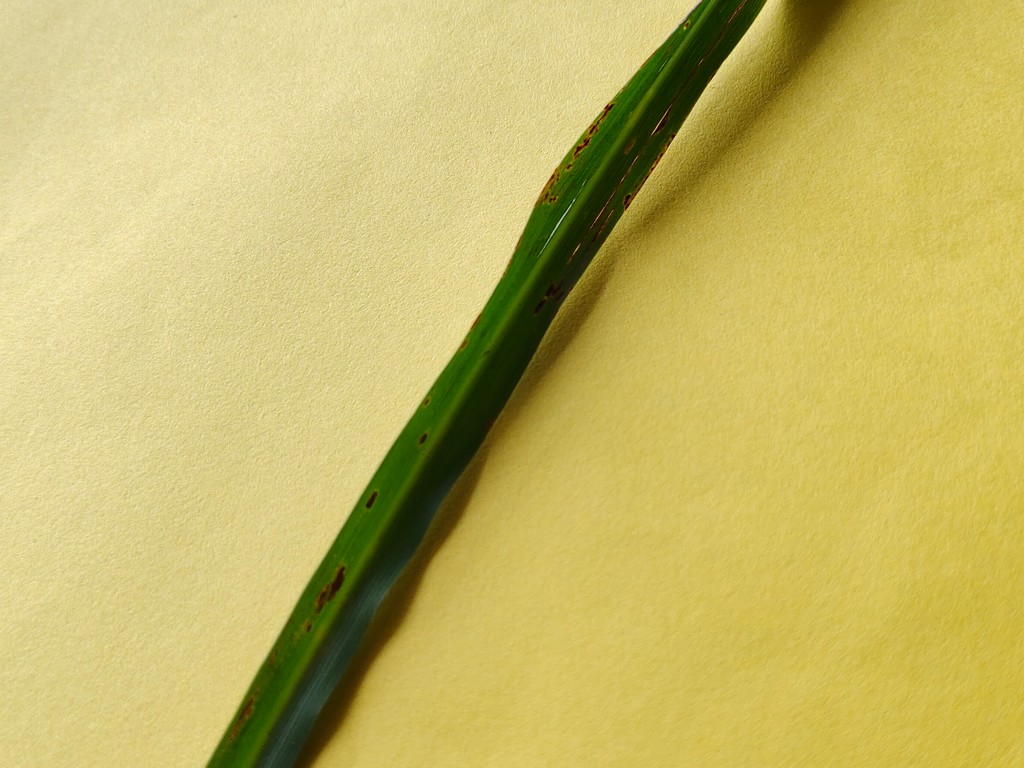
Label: Unhealthy